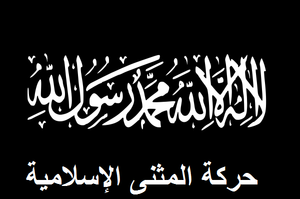
Le Harakat al-Muthanna al-Islamiyyah était un groupe rebelle djihadiste actif de 2012 à 2016 lors de la guerre civile syrienne.
La bataille de Deraa a lieu lors de la guerre civile syrienne. Elle débute le 25 avril 2011 par une offensive de l'armée contre les manifestants anti-régime et oppose jusqu'au 12 juillet 2018, l'armée syrienne et ses alliés aux rebelles de l'Armée syrienne libre, rassemblés à partir de 2014 dans le Front du Sud. Pendant des années, la ville de Deraa est divisée en deux : le nord étant contrôlé par les loyalistes et le sud par les rebelles. La ville repasse finalement sous le contrôle du régime en juillet 2018, lors de l'offensive de Deraa, après la capitulation du Front du Sud qui accepte de conclure un accord de « réconciliation ».
La bataille de Bosra a lieu du 20 au 25 mars 2015 lors de la guerre civile syrienne. Elle s'achève par la prise de la ville de Bosra par les rebelles syriens.